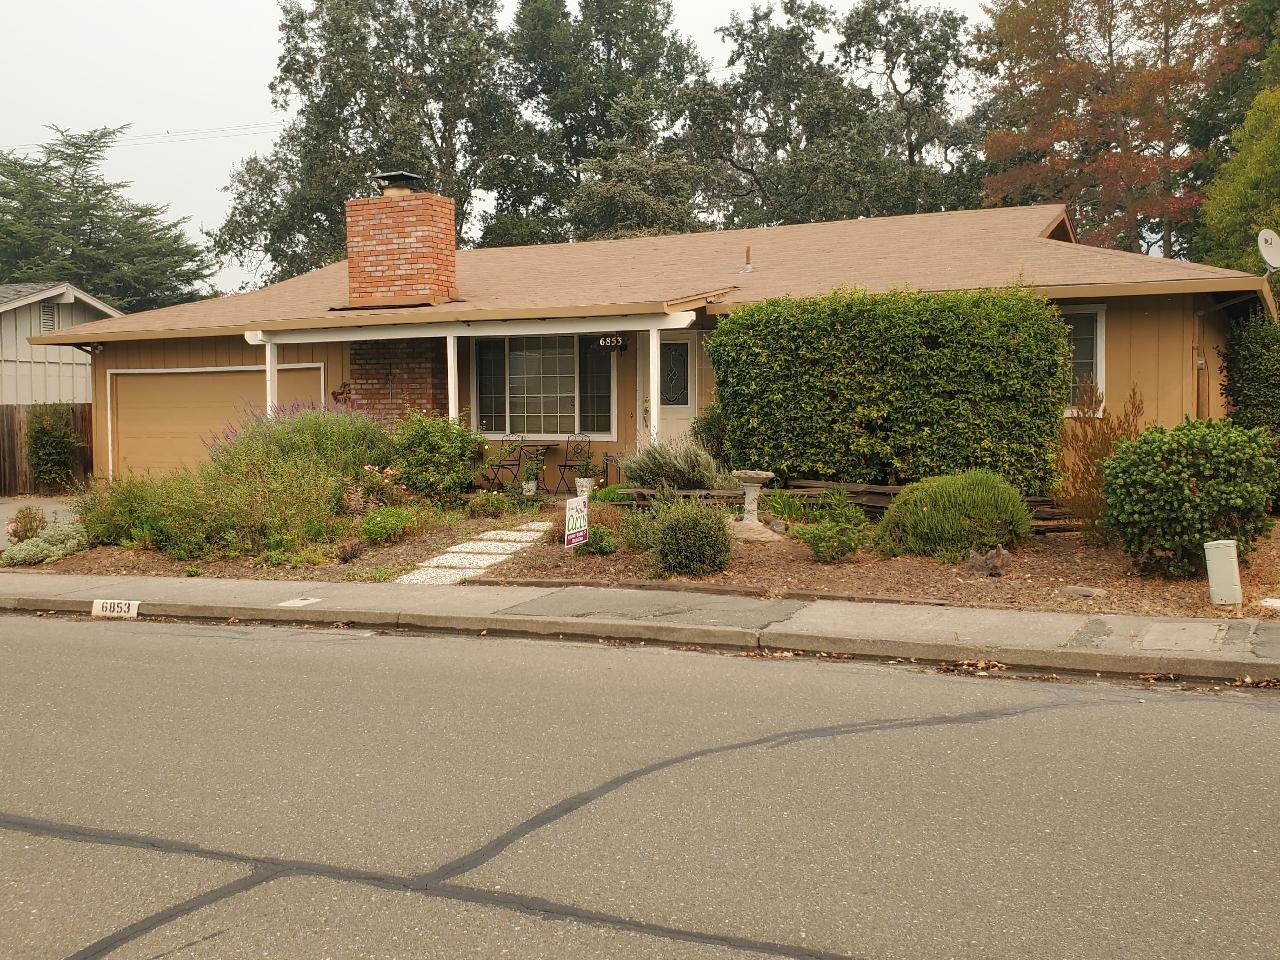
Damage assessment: no_damage